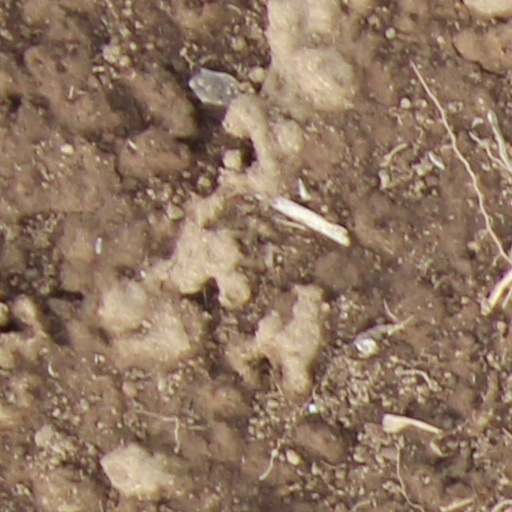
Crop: wheat